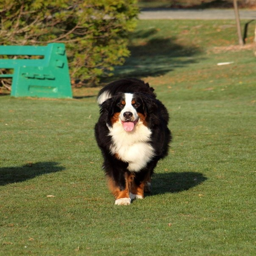
person - pictured on the blog